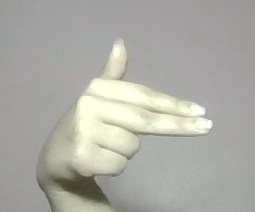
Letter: ghain